The Life and Death of 9413: a Hollywood Extra

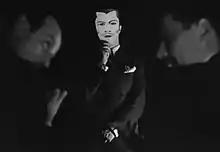
Studio executives applaud Extra #15 (Voya George) as he holds paper masks in front of his face, symbolizing his performances.

Unlike 9413, other extras around him become successful. A woman (Adriane Marsh) with the number 13 on her forehead repeatedly sits down and stands back up at the behest of a film director, and eventually succeeds in landing a part after she is greeted by a "Casting Today" sign. Another extra (Voya George) with the number 15, who (unlike 9413) has an expressionless, unenthusiastic facial expression, holds paper masks symbolizing his performances in front of his face. He is greeted enthusiastically by cheering crowds, all of whom speak in the same gibberish as 9413. His number is replaced with a star, and he becomes tremendously successful. 9413 admires the new movie star and can't contain his excitement when the two meet in person. He presents his own (much more impressive-looking) mask to the star to show he is also an actor. The star is unimpressed and turns his back on 9413, who sadly cradles his mask like a baby and laments his inability to achieve success.